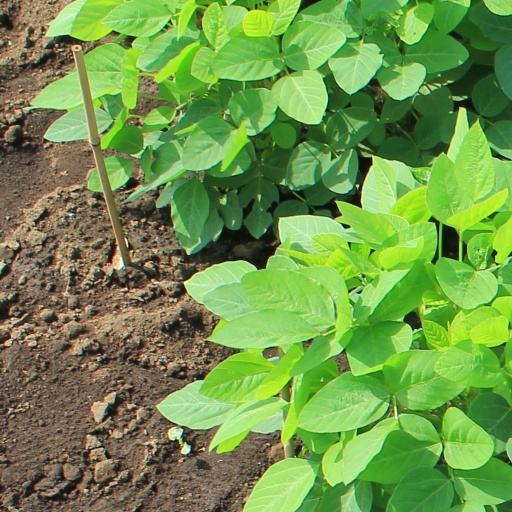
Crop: soybean